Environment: real
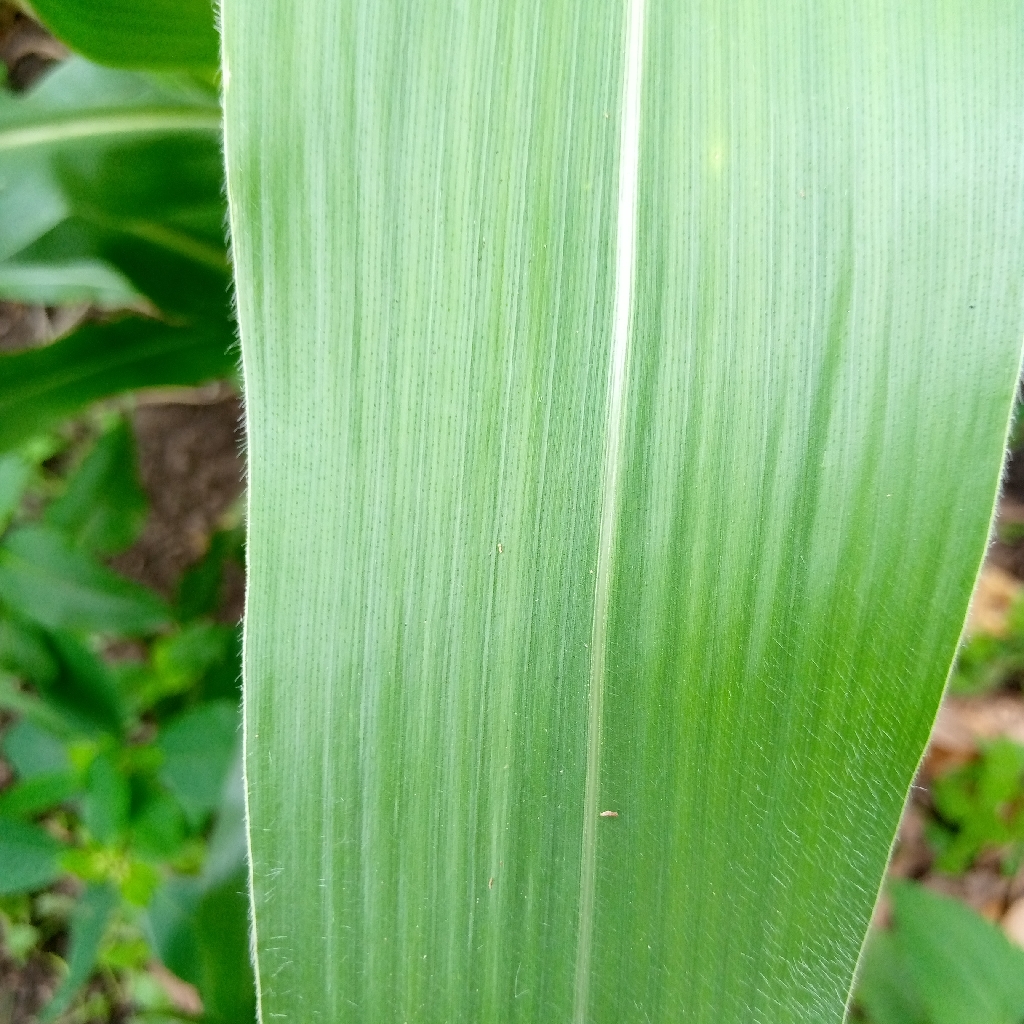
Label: healthy